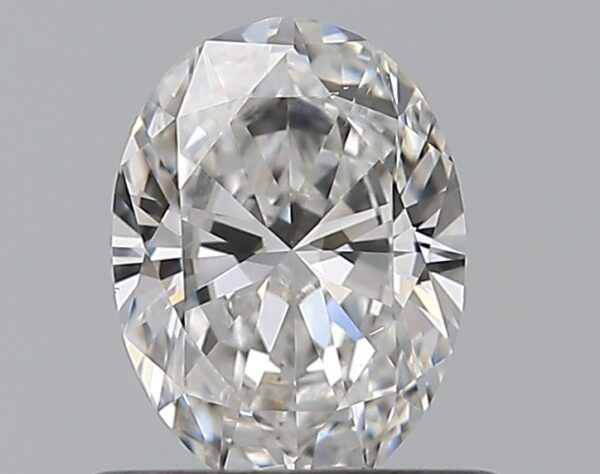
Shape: oval
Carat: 0.5
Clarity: VS2
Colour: E
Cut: EX
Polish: EX
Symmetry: GD
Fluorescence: F
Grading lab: GIA
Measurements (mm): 6.17 x 4.58 x 2.66